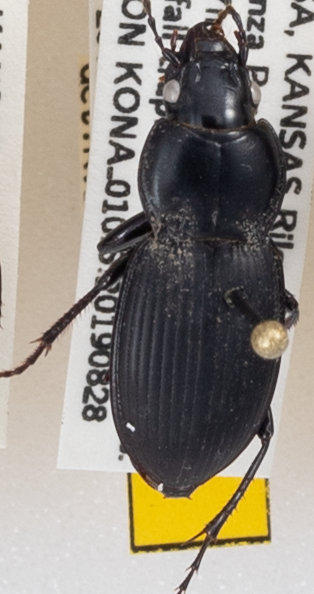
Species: Cyclotrachelus seximpressus
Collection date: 2019-08-28
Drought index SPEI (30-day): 2.09
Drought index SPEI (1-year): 1.69
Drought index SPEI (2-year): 0.8